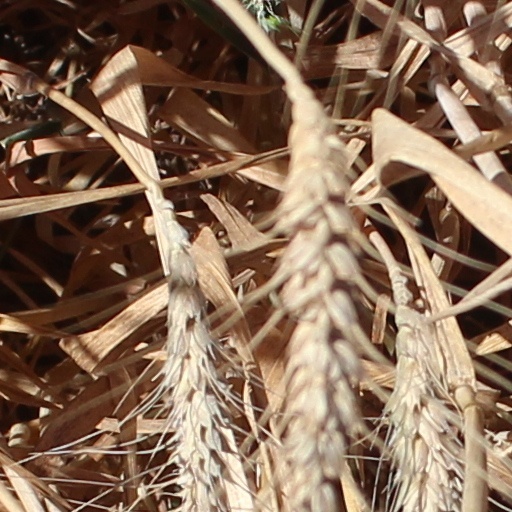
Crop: wheat